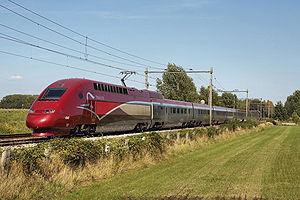
Un véhicule électrique est un moyen de déplacement dont la propulsion est assurée exclusivement par un ou plusieurs moteurs électriques. Il peut tirer son énergie de ressources embarquées comme une batterie électrique, ou être connecté à une source extérieure, par exemple via une caténaire. Le moteur peut être embarqué, comme dans le cas de la plupart des véhicules terrestres, ou extérieur comme dans le cas du transport par câble.
Un TGV est un train de conception française alimenté par caténaire et propulsé par des moteurs électriques, atteignant régulièrement la vitesse de 320 km/h sur des lignes à grande vitesse.
Cet article présente les différents réseaux de transport aux Pays-Bas.
Thalys International est un consortium d'entreprises ferroviaires de transport de passagers entre la France, la Belgique, l'Allemagne et les Pays-Bas autour de l'axe Paris – Bruxelles. Thalys est également une marque commerciale déposée franco-belge.